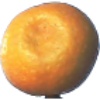
Label: Kumquats 1